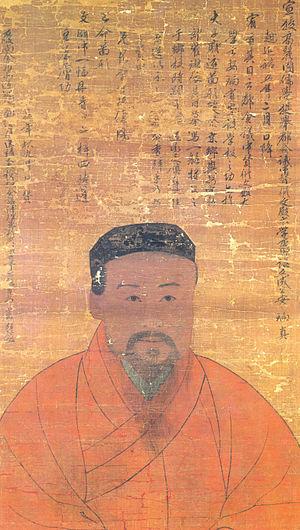
Seowon est le nom donné aux instituts néoconfucéens qui se sont développés en Corée au temps de la dynastie Joseon et plus particulièrement de 1543 à 1873. Ce sont des établissements privés créés pour perpétuer la mémoire et l'enseignement d'un grand prédécesseur qui combinent les fonctions d'un temple confucéen et d'une école. C'est l'équivalent des académies Shuyuan chinoises consacrées aux études classiques.